Aeolos Rugby

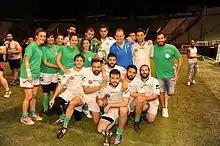
Aeolos 7s team with David Campese

In April 2013 few locals formed a Rugby team in Patras that was named Patras Rebels. After some months the team was merged with Aeolos Rugby.